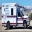
Label: ambulance